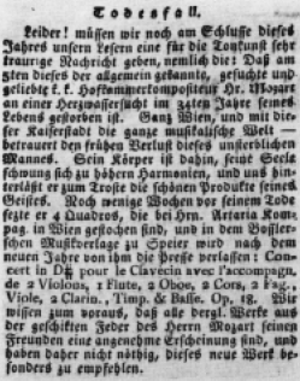
La mort de Mozart dans la «&#8201
La messe de Requiem en ré mineur, de Wolfgang Amadeus Mozart, composée en 1791, est une œuvre de la dernière année de la vie de Mozart, mais pas exactement la dernière œuvre du compositeur. Elle n'est de la main de Mozart que pour les deux tiers environ, la mort en ayant interrompu la composition. Elle reste néanmoins une de ses œuvres majeures et emblématiques.